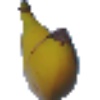
Label: Banana 1